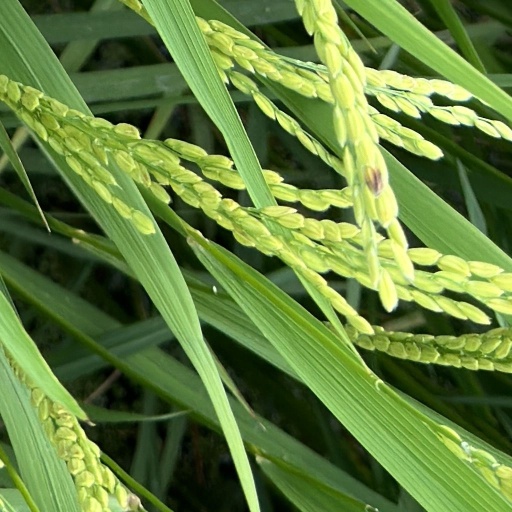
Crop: rice